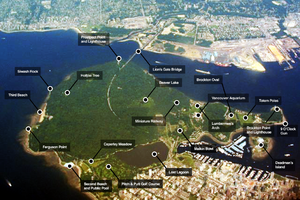
Le phare de Prospect Point est un phare situé sur le côté sud du port de Vancouver et à côté du Pont Lions Gate dans le District régional du Grand Vancouver, au Canada.